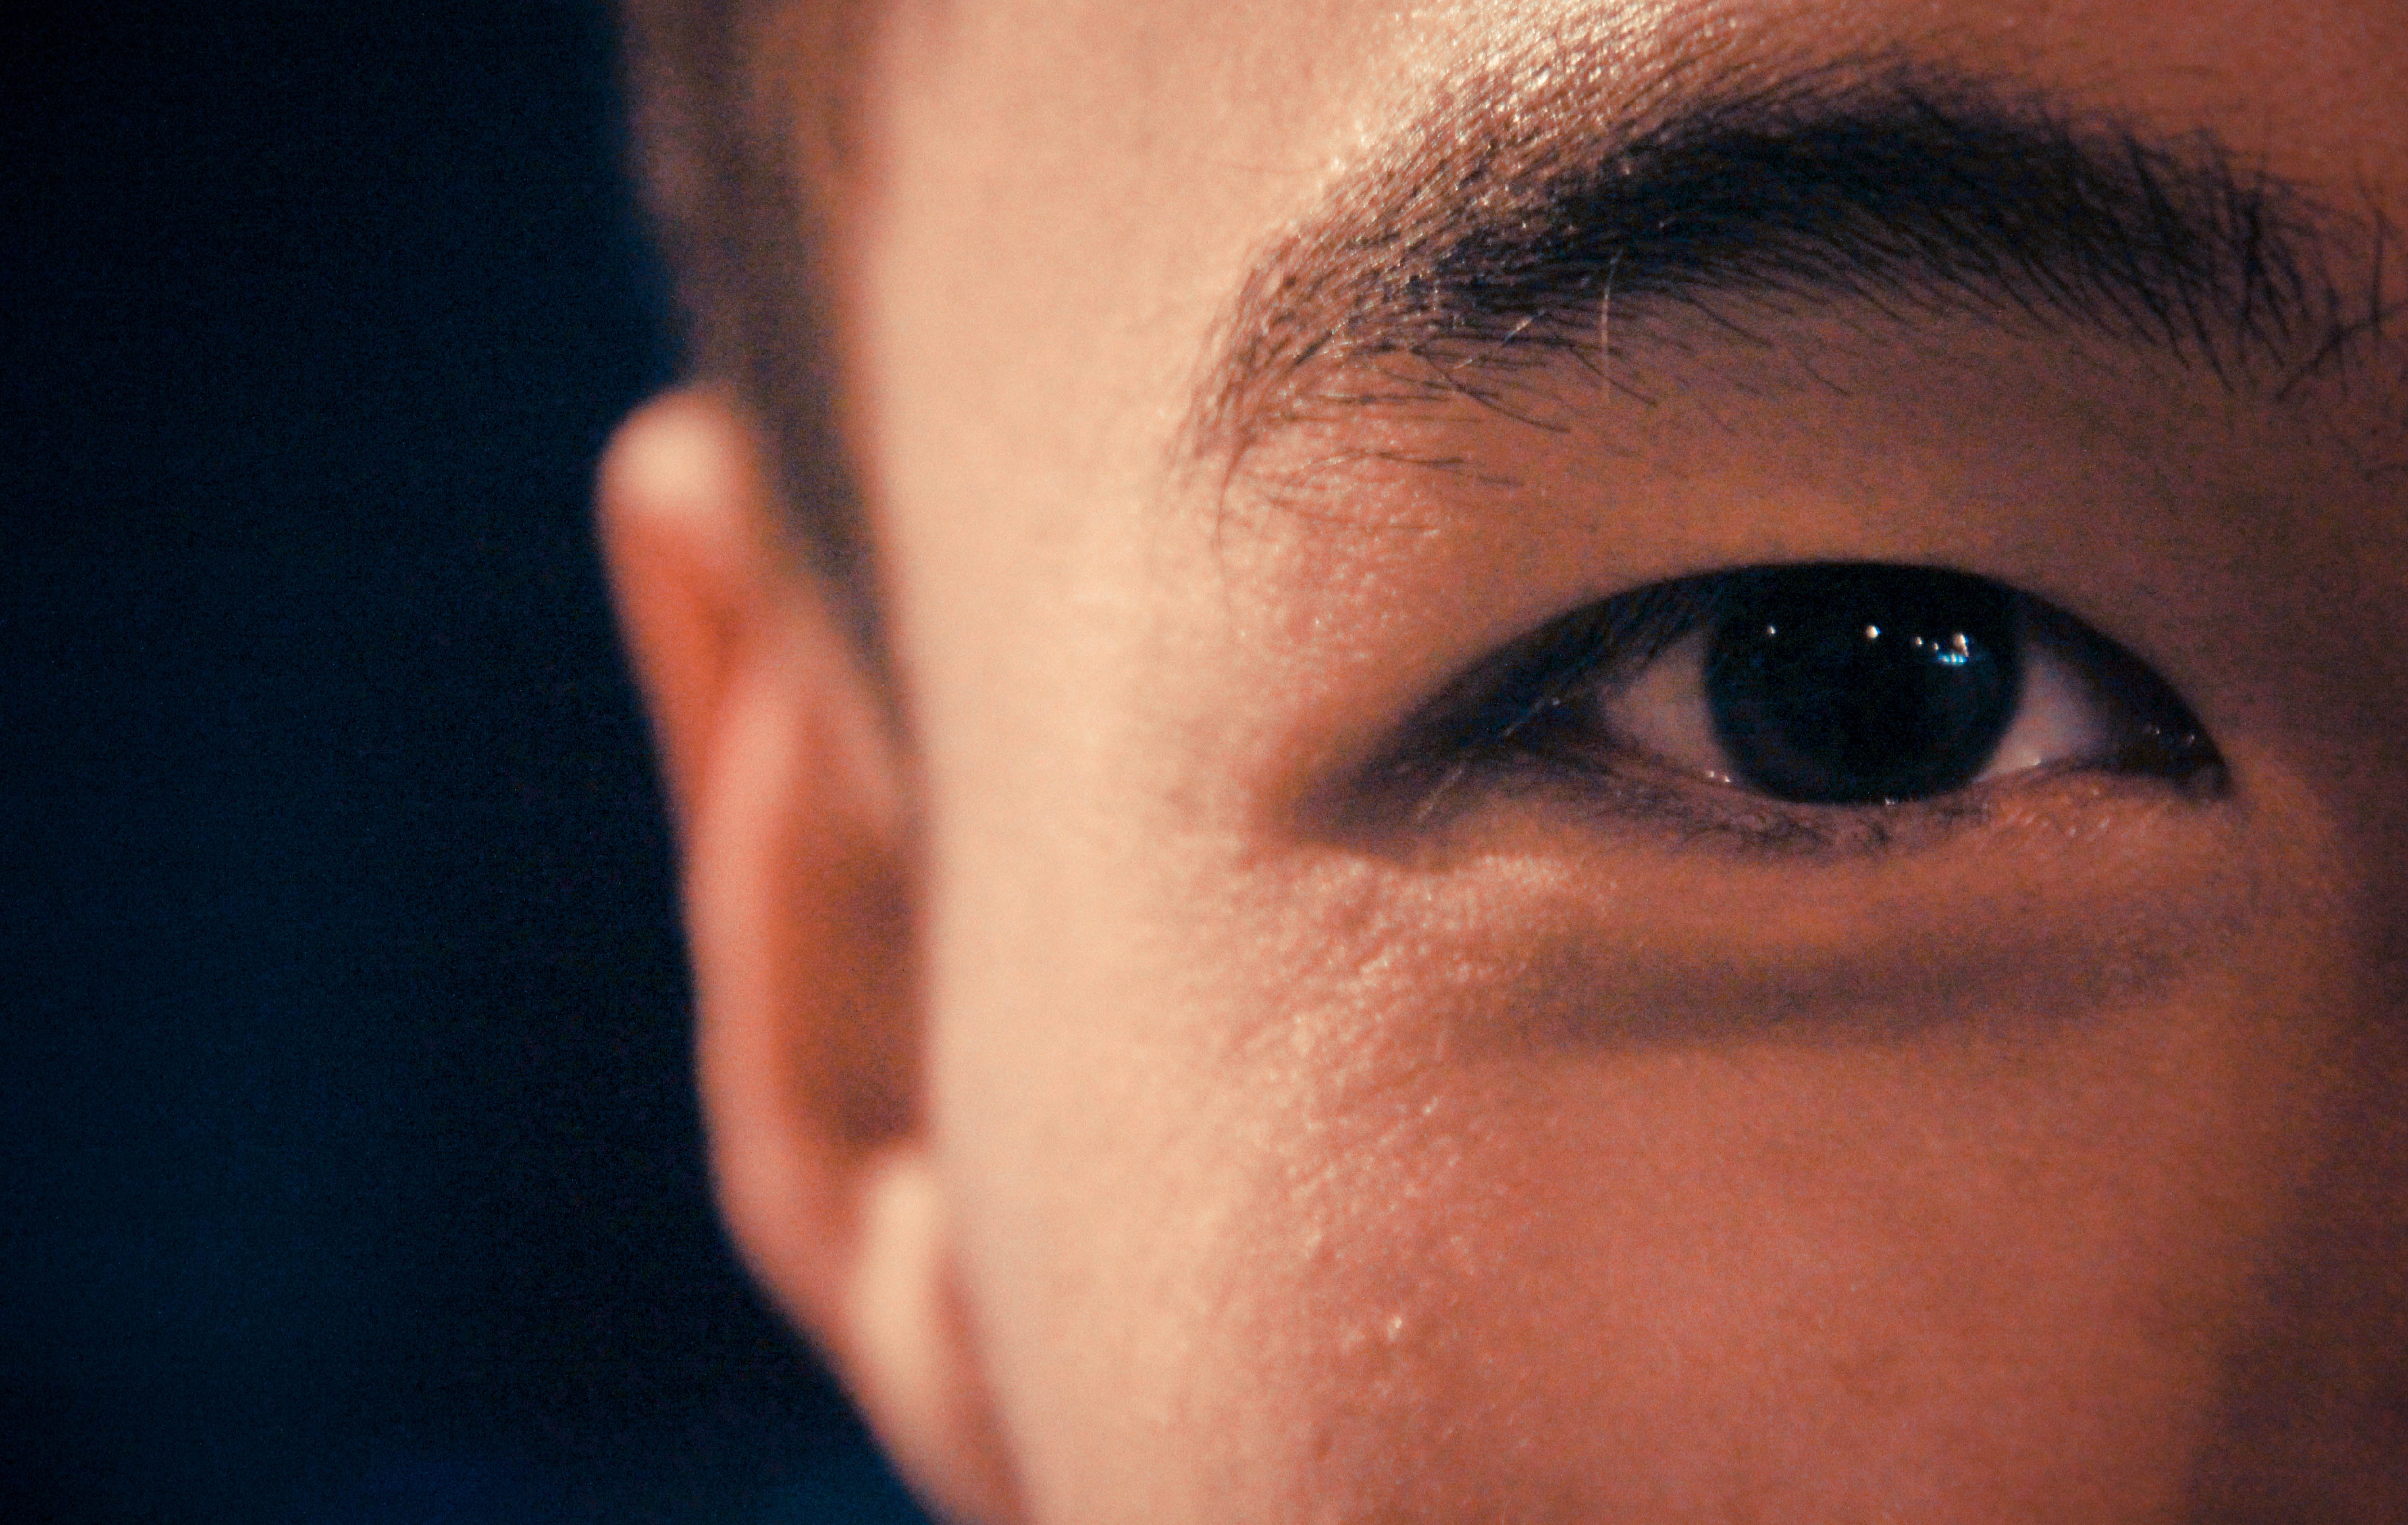
hand, photography, male, portrait, red, color, asia, blue, lip, surface, eyebrow, mouth, eyelash, close up, human body, face, nose, cheek, eye, head, skin, beauty, wait, organ, night view, forehead, chin, eyelash extensions